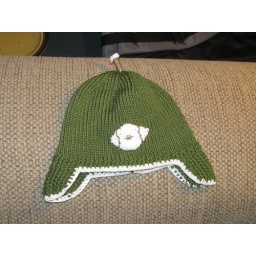
In Spartan green for Baby FormoloBerroco Comfort in green and white